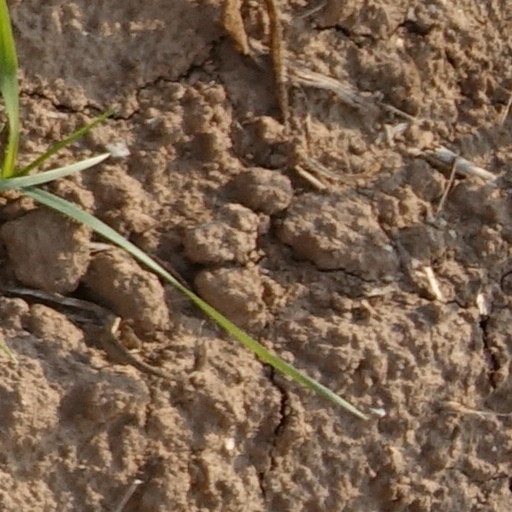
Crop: wheat